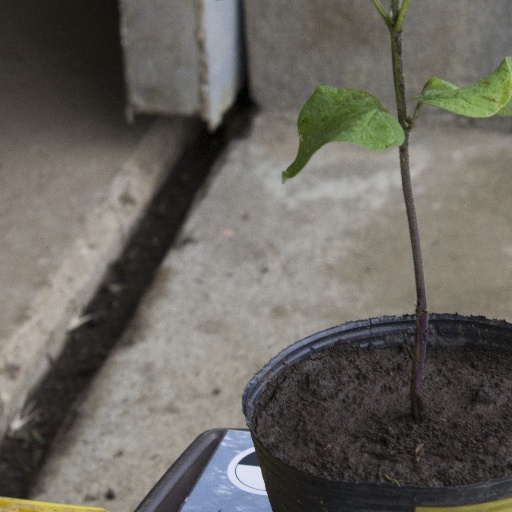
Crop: soybean